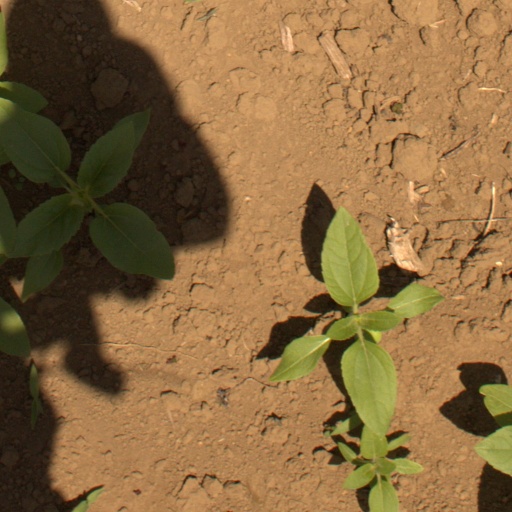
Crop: Jerusalem artichoke